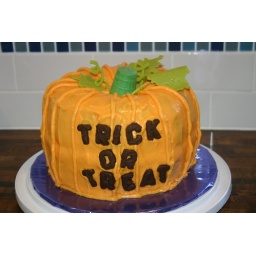
Two bundt cakes (pumpkin spice) with orange cream cheese icing. The letters are alphabet cookies dipped in chocolate.